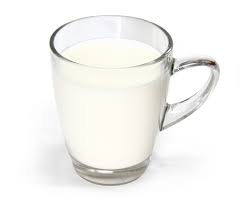
Lii ab kaas la mi ngi def am soow. Ab kaas bu weex la bu def am soow ñu taaj ko.